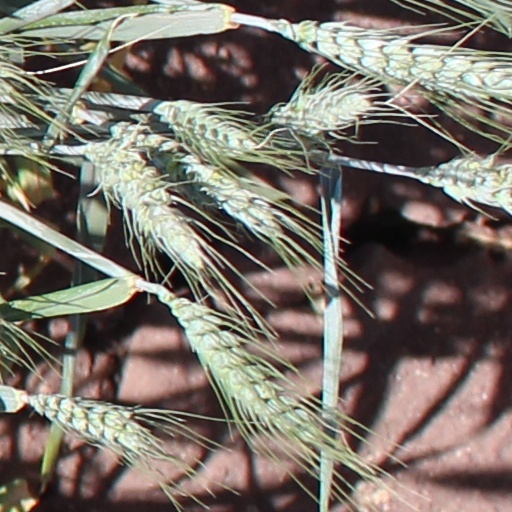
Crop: wheat